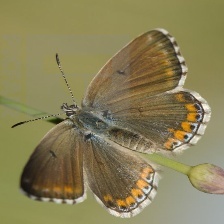
Species: ADONIS
Butterfly family (ImageNet category): lycaenid_butterfly